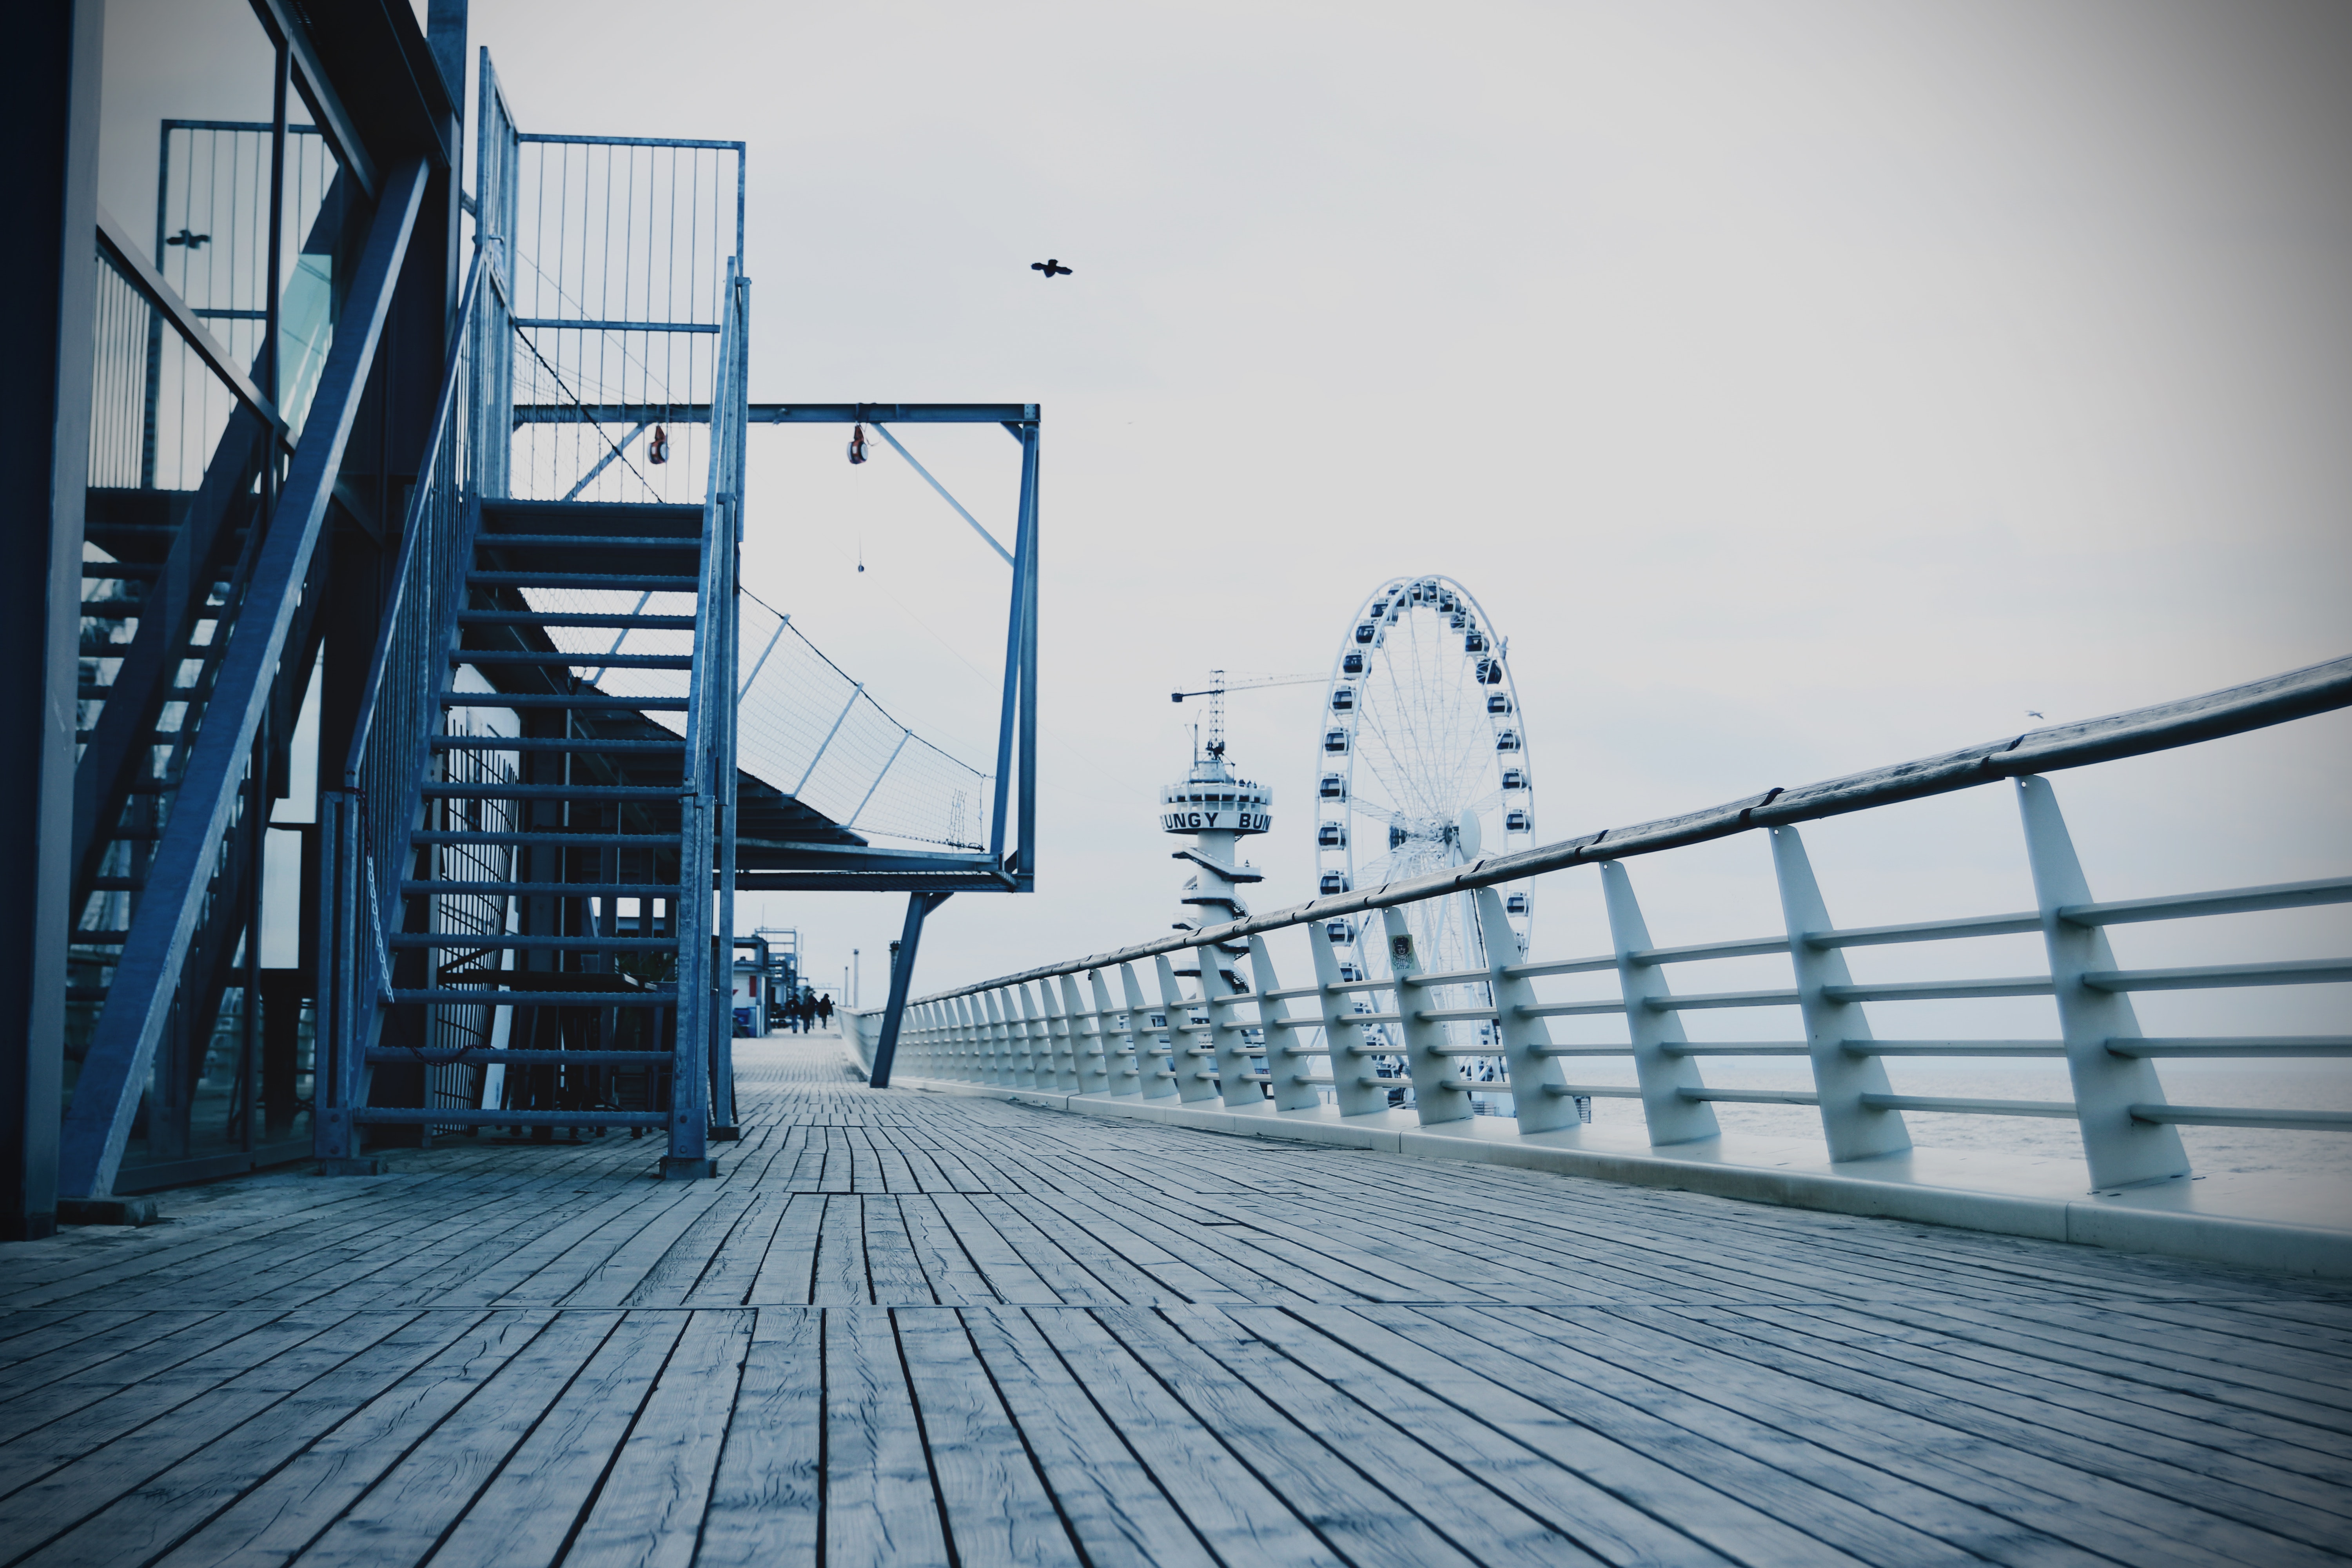
sky, blue, boardwalk, pier, walkway, architecture, water, bridge, deck, stairs, handrail, sea, wood, dock, tourist attraction, guard rail, fixed link, nonbuilding structure, ocean, city